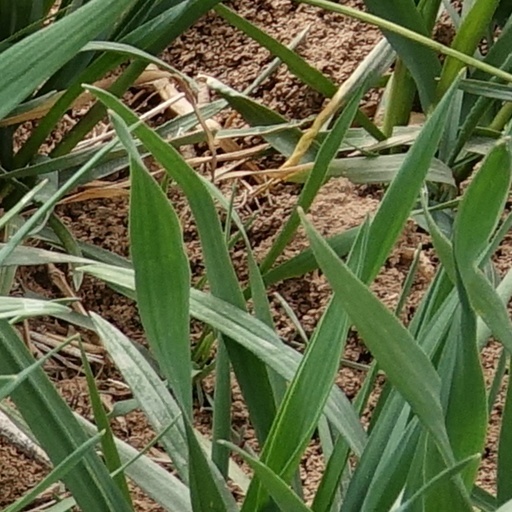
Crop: wheat